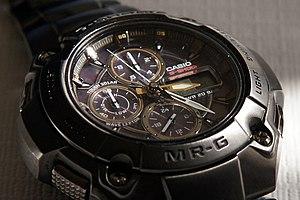
G-Shock est une gamme de montres japonaise fondée par CASIO en 1983. Le nom G-Shock est le diminutif de Gravitational Shock. Ces montres sont principalement élaborées pour un usage militaire, professionnel ou la pratique des sports extrêmes. Ce sont exclusivement des montres à quartz à affichage numérique, analogique ou mixte, le mouvement à quartz étant plus précis et résistant aux chocs que le mouvement mécanique.
Casio Computer Company, Limited est une entreprise multinationale japonaise fondée en 1946 à Mitaka au Japon. Elle est connue pour ses calculatrices, montres, PDA et appareils photo numériques.